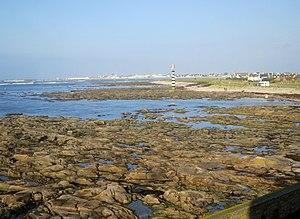
Penmarch
Penmarch [pɛ̃maʁ] est une commune française du département du Finistère, en région Bretagne.